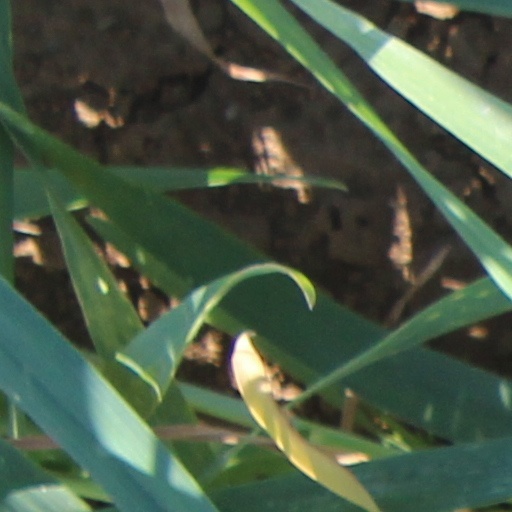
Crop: wheat